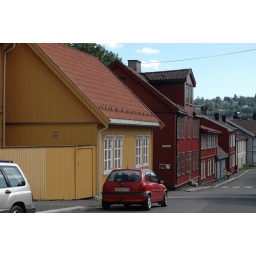
traditional wooden house in oslo, norway at kampen area.